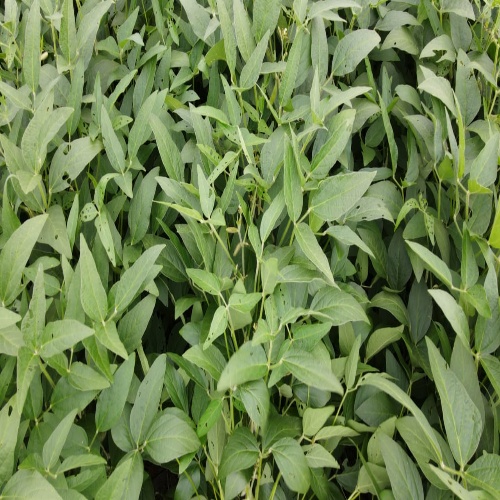
Label: Diabrotica_speciosa